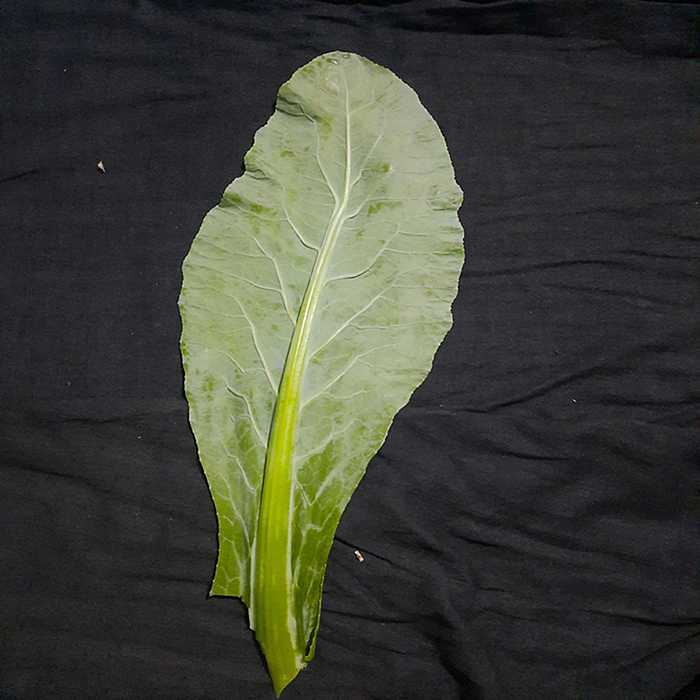
Plant: Cauliflower
Label: Fresh leaf